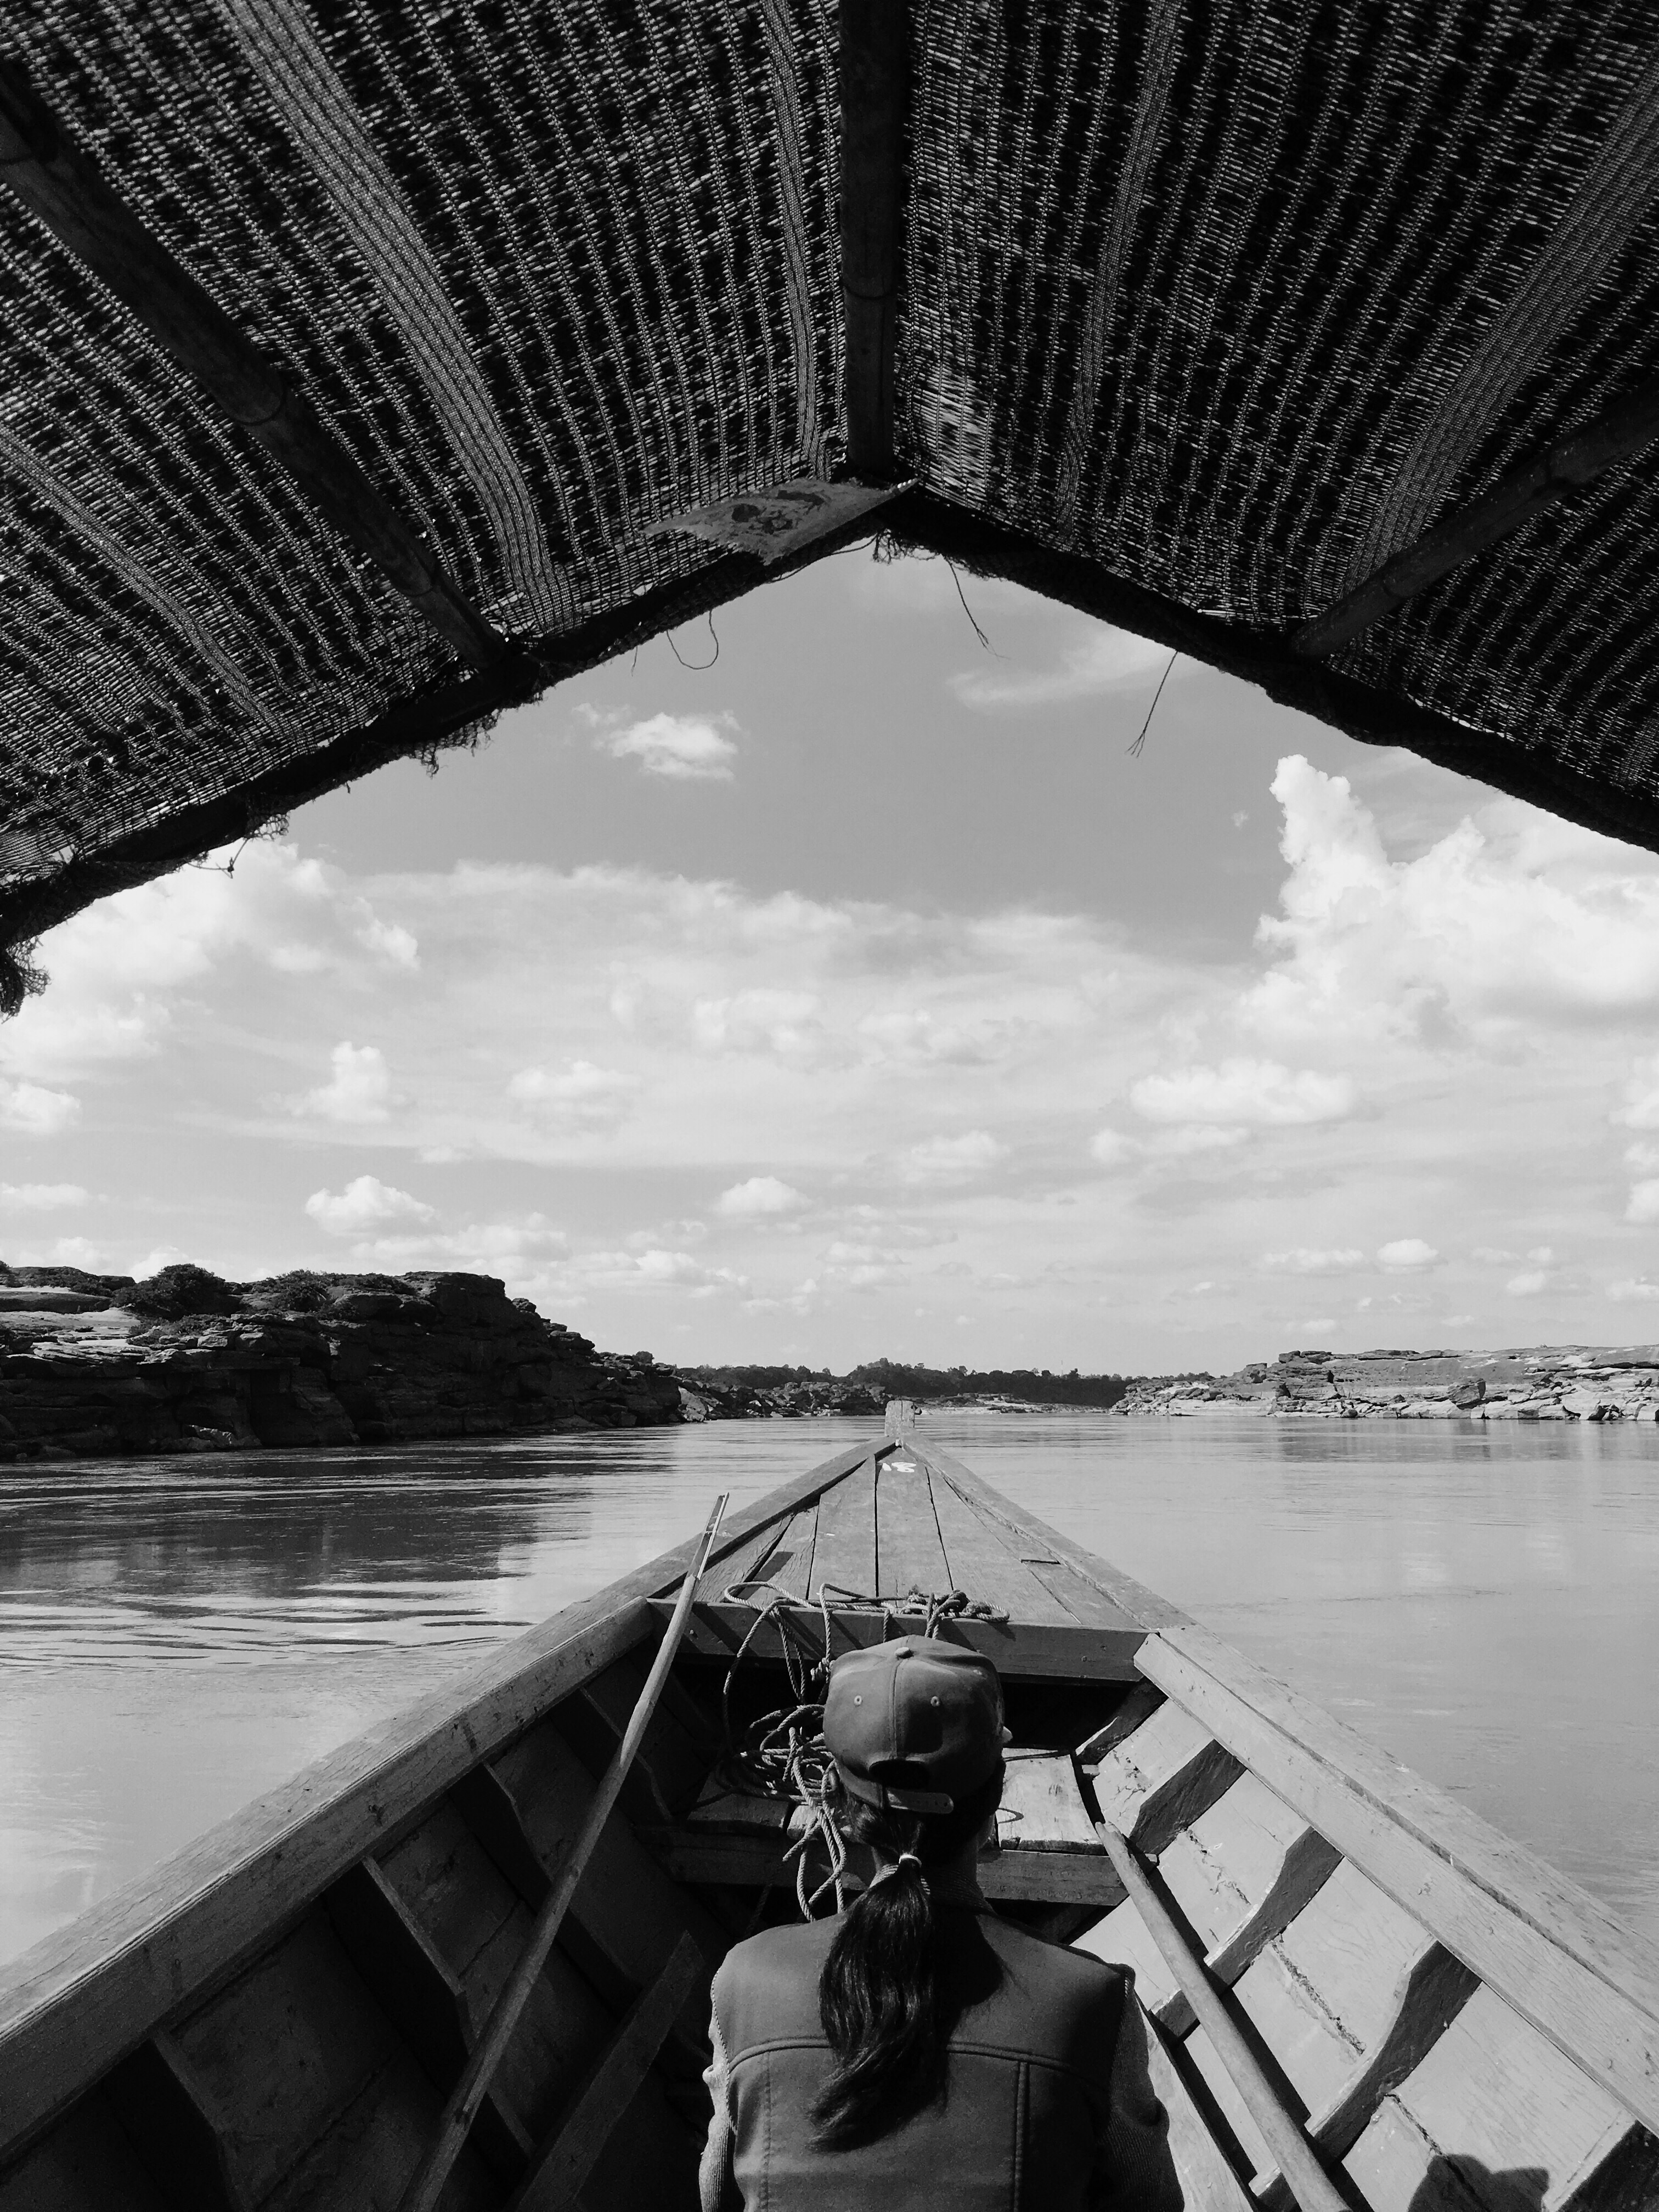
water, cloud, black and white, white, boat, bridge, photography, reflection, vehicle, black, monochrome, photograph, image, monochrome photography